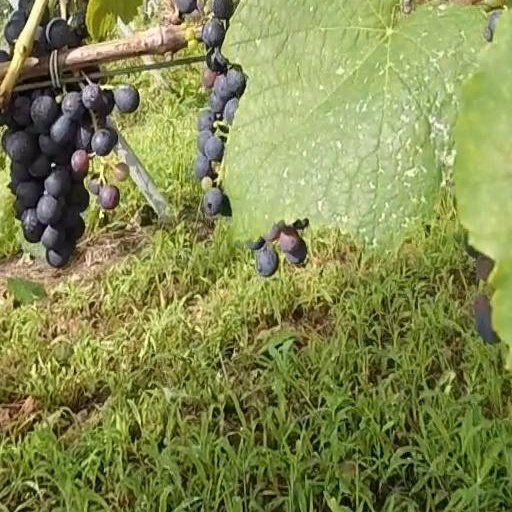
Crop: grape